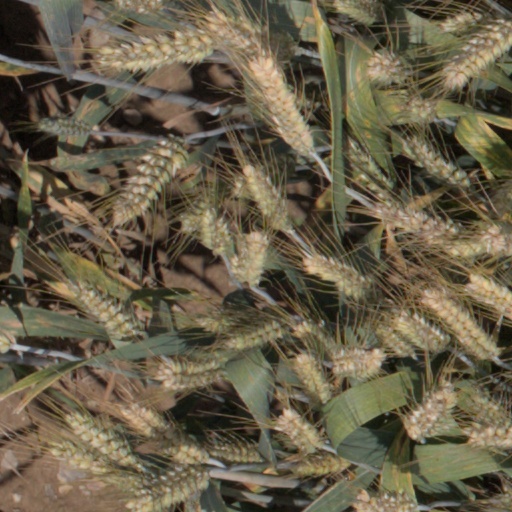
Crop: wheat